Kasper Straube

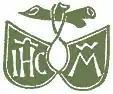
Straube's printing seal, copied from that of the German printing company Fust & Schöffer. Straube replaced the original monogram with the initials of Jesus and Mary

Kasper Straube (also Kaspar or Caspar, also known as The Printer of the Turrecrematas) was a German 15th-century printer from Bavaria.